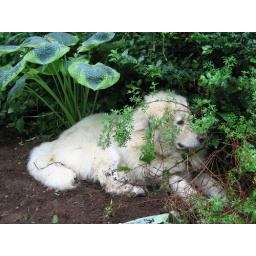
Finnegan looks like a puppy in this picture because the plants are so huge. 130-lb dog dwarfed by a hosta!